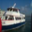
Label: ship